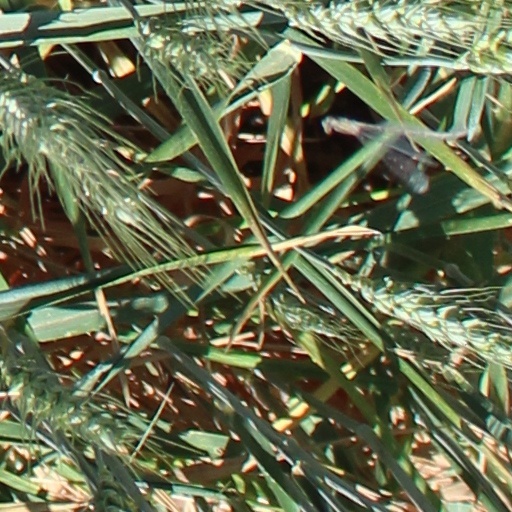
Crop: wheat